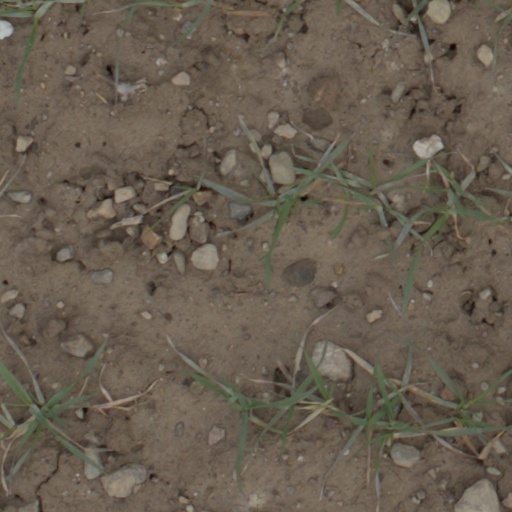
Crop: wheat